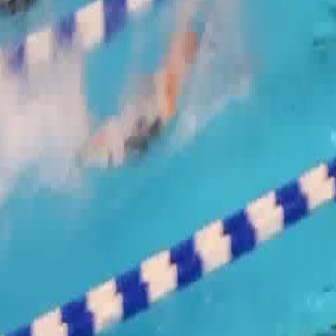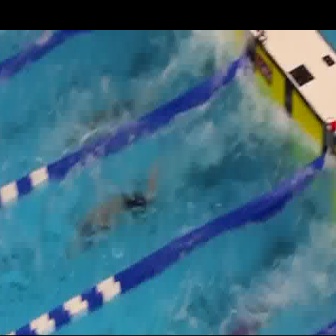
  Please identify the target specified by the bounding box [68,4,240,176] in the first image and locate it in the second image. Return the coordinates in [x_min,y_min,x_max,y_max] format.
Answer: [73,161,164,252]